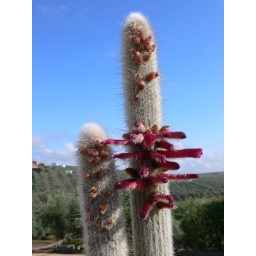
cactus in flower on a clear sky.